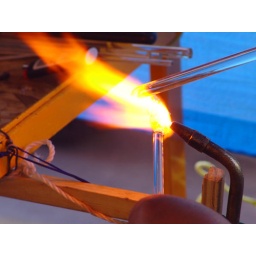
A glassblower in Algodones making my glass fish